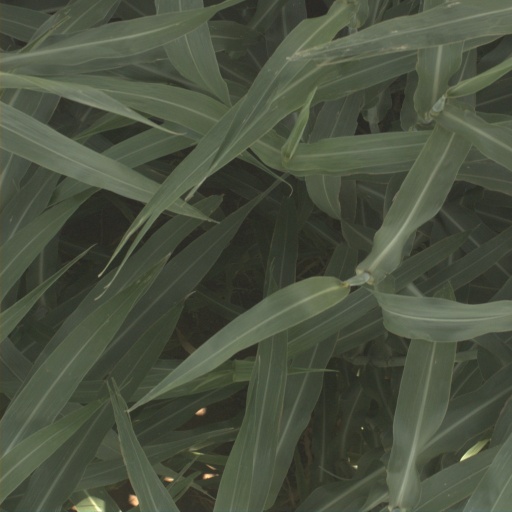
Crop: sorghum